Cardiacs

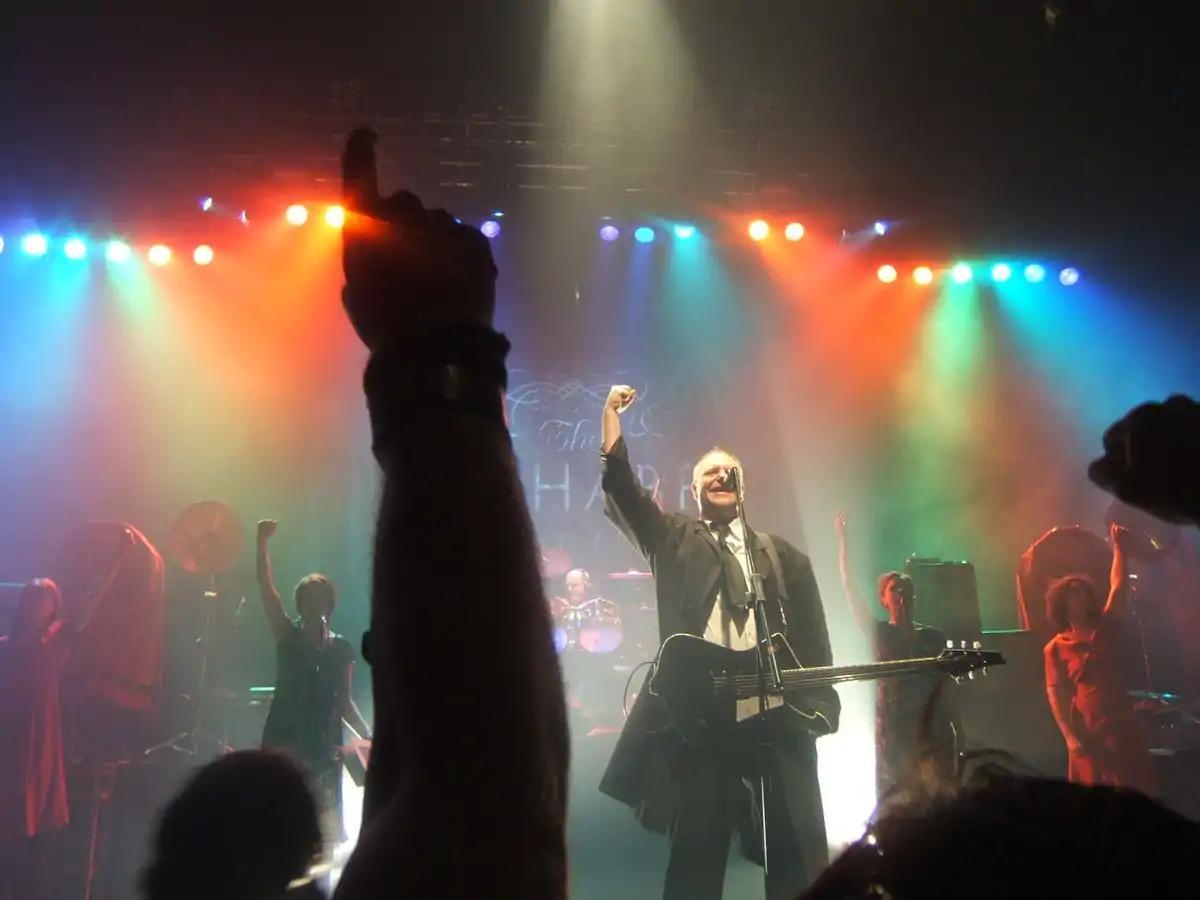
Cardiacs performing at the London Astoria in November 2005

In March 1987, the British tabloid newspaper "Sunday Sport" ran a story claiming to be an exposé and revealing the supposedly incestuous relationship between Tim Smith and Sarah Smith, in which the couple were portrayed as brother and sister. The headline ran, "In their bizarre world of music... anything goes – even incest." (The article ultimately debunked the story by including a corrective quote from Tim Smith's mother). Band manager Mark Walmesley is thought to have started the whole rumour to gain some publicity for the band, predating the superficially similar strategy later employed by the White Stripes twelve years later.